Bad Guys (TV series)

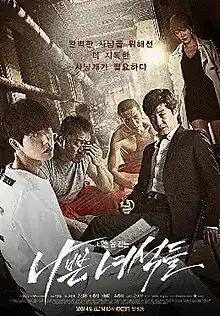
Promotional poster for "Bad Guys"

Bad Guys is a 2014 South Korean television series starring Kim Sang-joong, Park Hae-jin, Ma Dong-seok, Jo Dong-hyuk and Kang Ye-won. It aired on OCN from October 4 to December 13, 2014, on Saturdays at 22:00 for 11 episodes.